Anna Liza

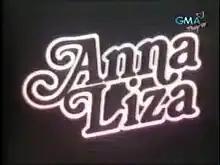
Title card

Anna Liza is a Philippine television drama series broadcast by GMA Radio-Television Arts. Directed by Gil C. Soriano, it stars Julie Vega in the title role. It premiered on February 4, 1980 as the network's first primetime drama series. The series concluded on May 10, 1985.